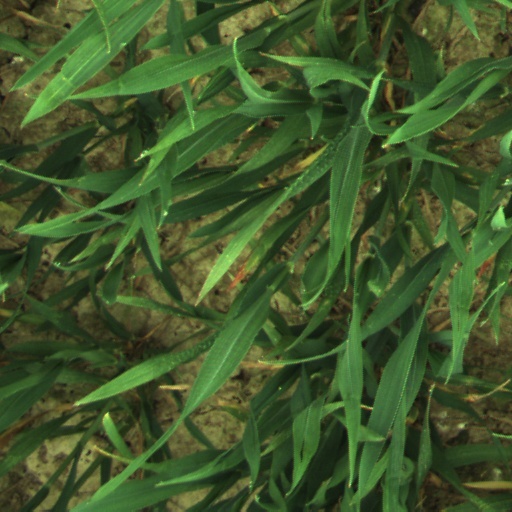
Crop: wheat